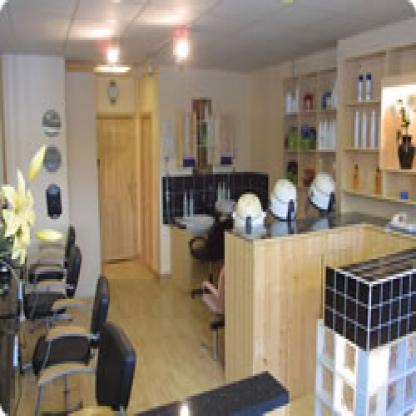
Scene: Indoor